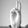
ASL letter: U